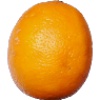
Label: Lemon Meyer 1